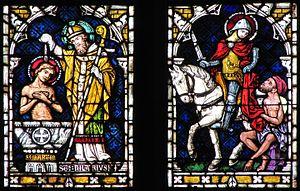
Alsace, Haut-Rhin, Colmar, Collégiale Saint-Martin, Transept nord, Verrière ""Vie de Saint-Martin"" (XIXe, Ott Frères).